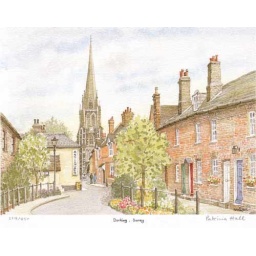
A view of our road with our house on the corner hidden by the right hand tree